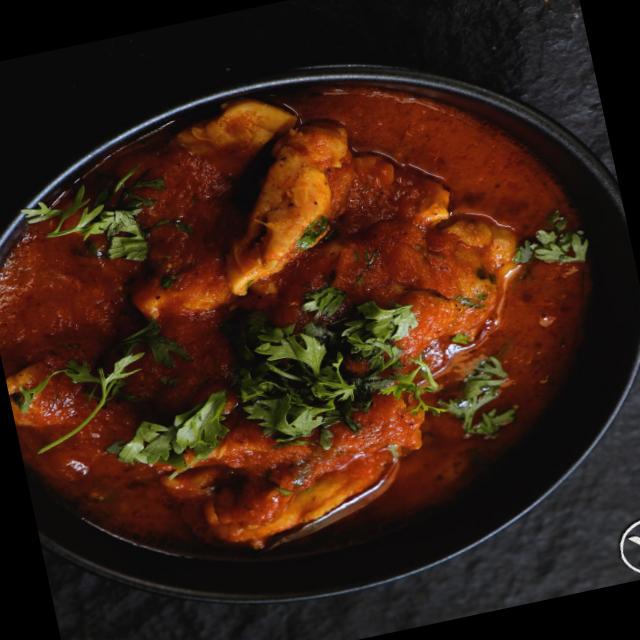
Dish: chicken_curry